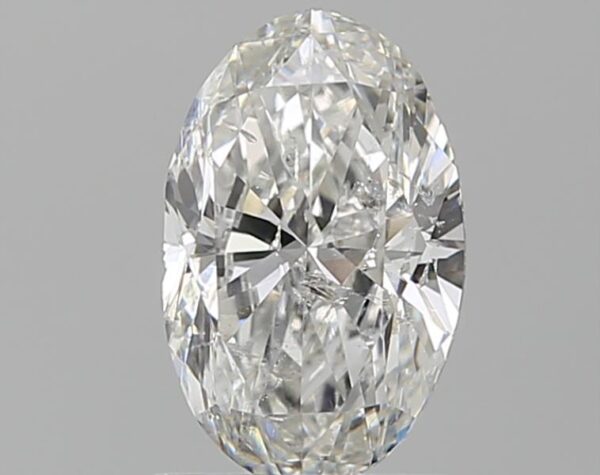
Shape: oval
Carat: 1
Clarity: SI2
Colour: F
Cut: EX
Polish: GD
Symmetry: GD
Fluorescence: N
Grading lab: IGI
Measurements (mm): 8.15 x 5.23 x 3.27